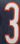
Number: 3